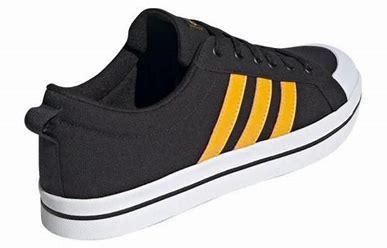
Brand: adidas
Model: neo Adidas NEO Bravada